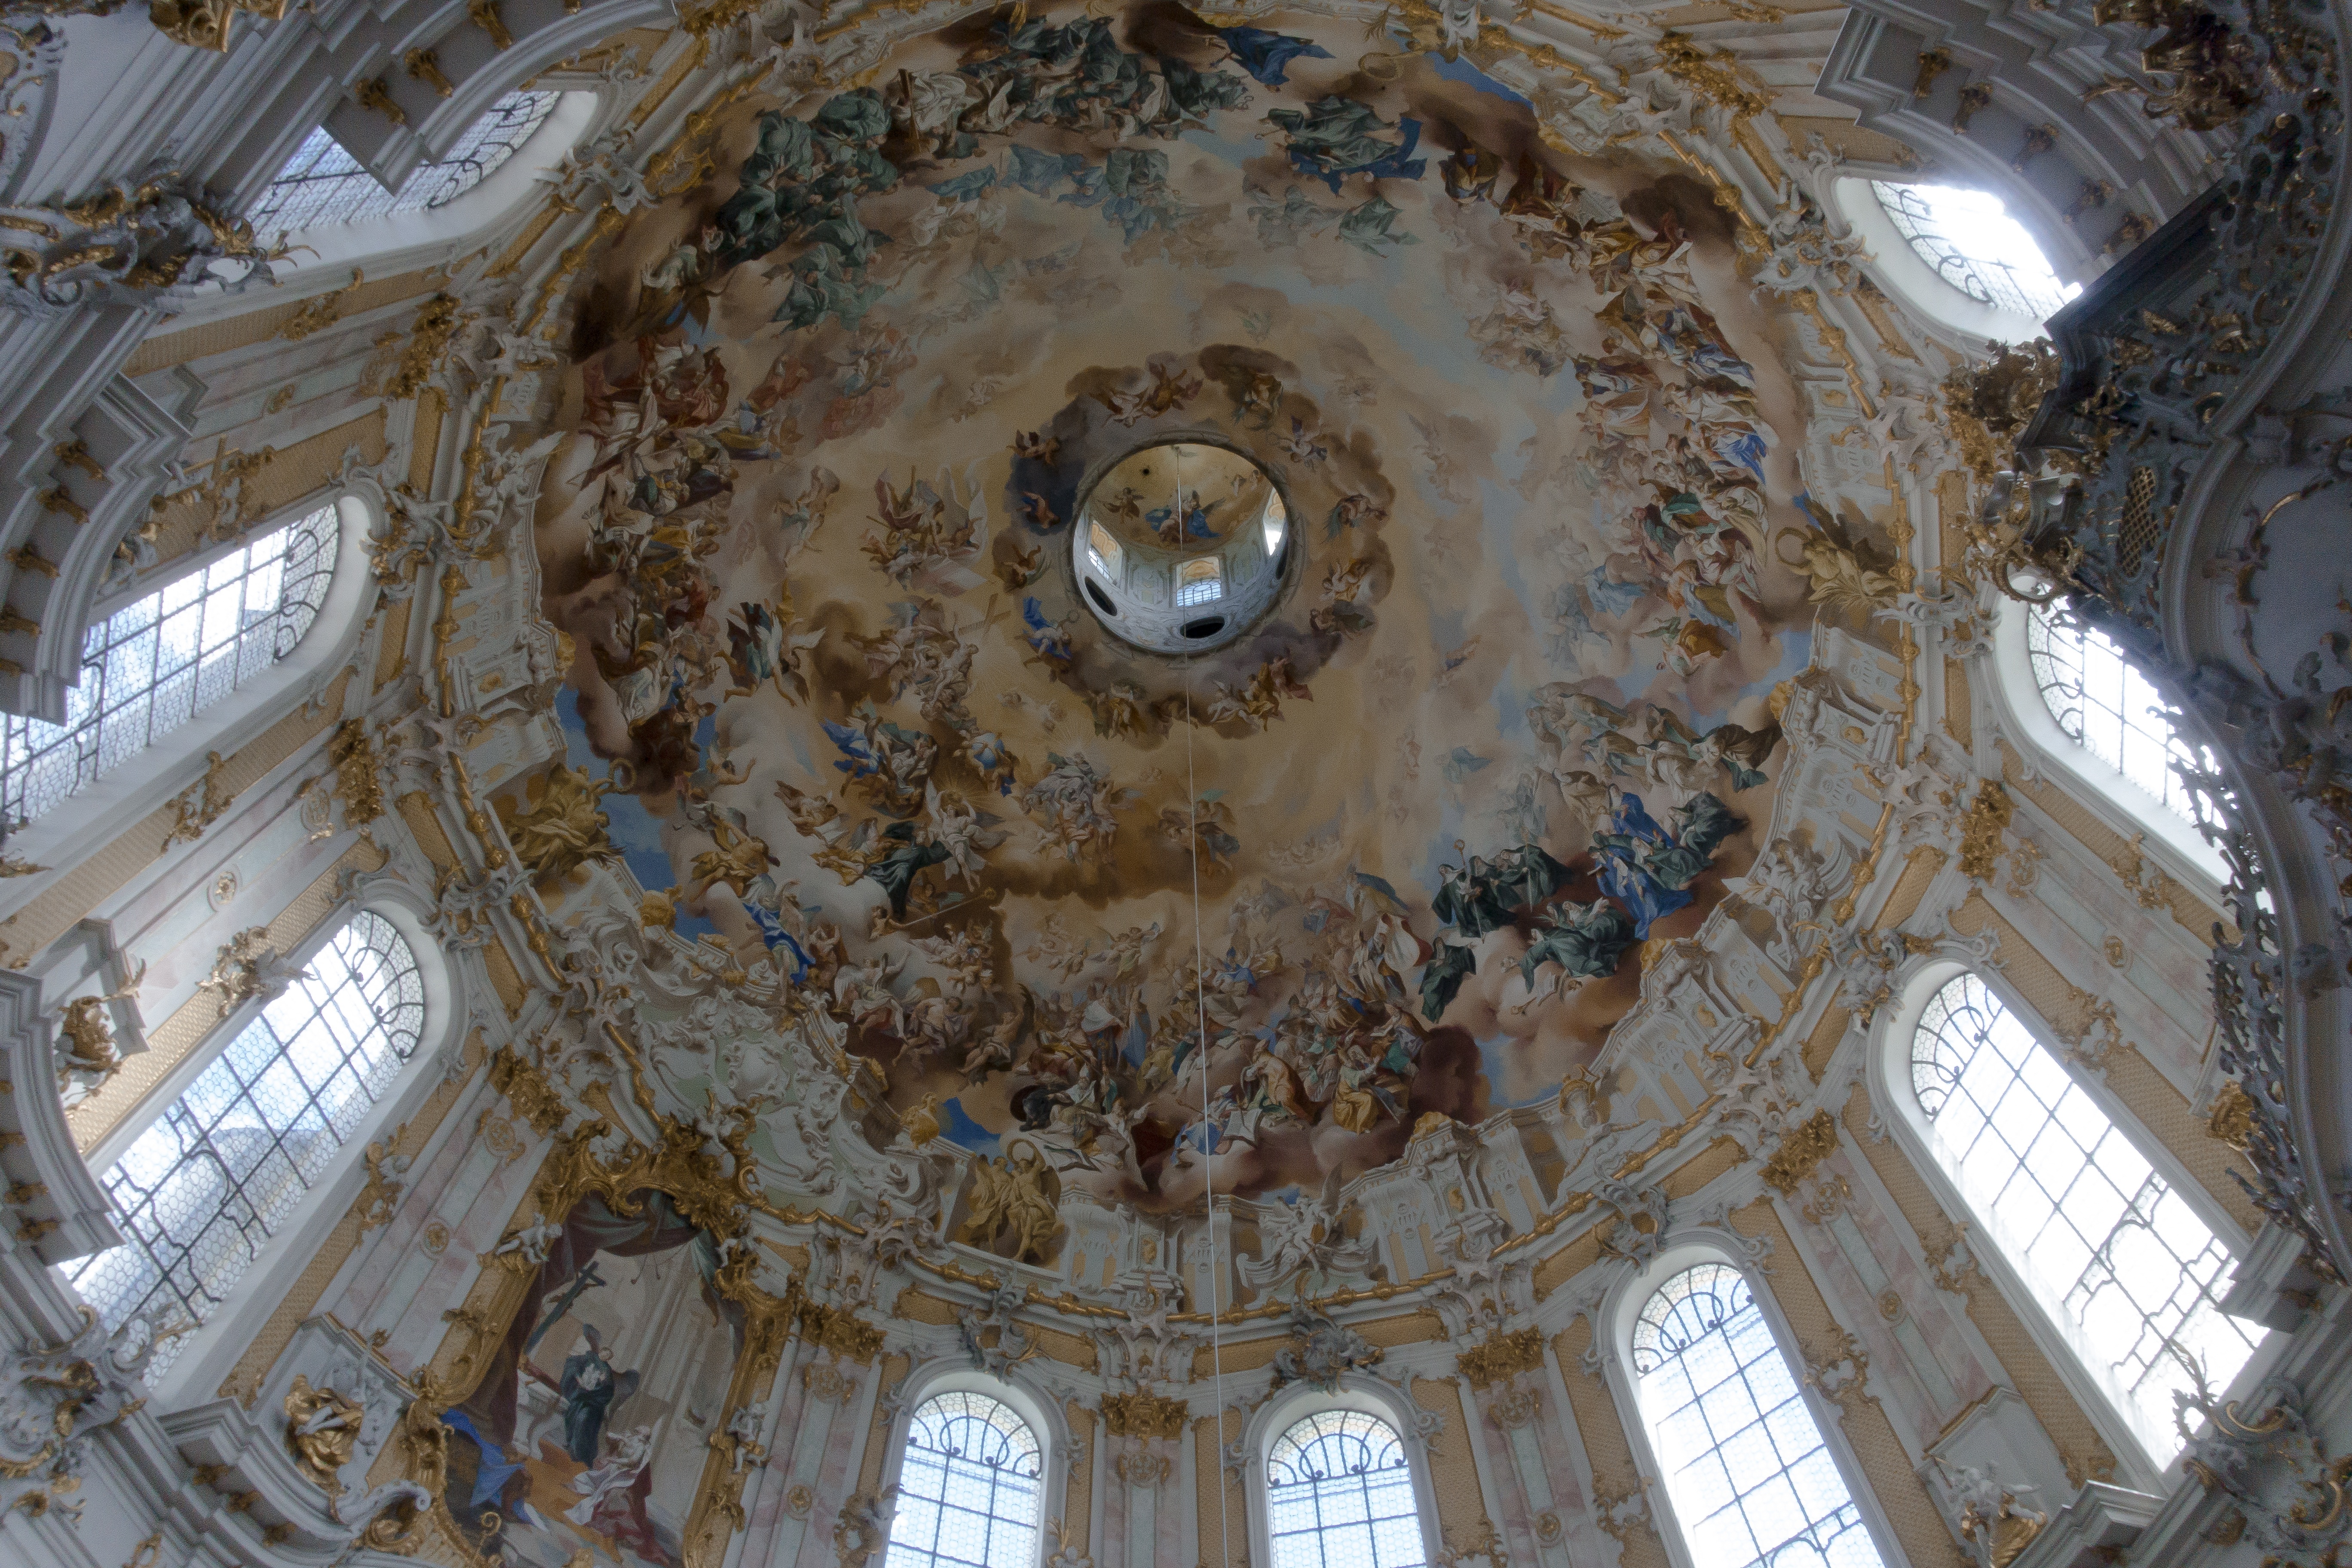
architecture, building, ceiling, church, cathedral, place of worship, baptistery, monastery, symmetry, bavaria, vault, basilica, dome, baroque, ettal, monastery church, enrico zucalli, ancient history